Fort Washington Way

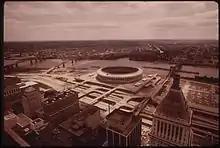
Fort Washington Way and Riverfront Stadium in 1973

On August 8, 1955, construction began on the first of many "piers" in the distributor system, a connector between the Louisville & Nashville Bridge and the Third Street Viaduct. Work began in earnest with the passage of the Federal Aid Highway Act of 1956, which allocated federal funds to the $21 million project. In January 1958, demolition began on Third Street buildings, including St. Philomena's Church, to make way for the distributor.